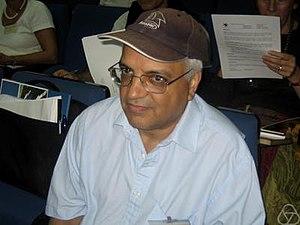
Zoghman Mebkhout, né à Méchria le 17 juin 1948, est un mathématicien franco-algérien connu pour ses travaux en analyse algébrique, en géométrie et en théorie des représentations, et plus précisément en théorie des D-modules.